911th Air Refueling Squadron

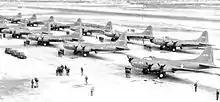
411th Bombardment Squadron B-17E Flying Fortresses at Gowen Field, Idaho, 1943

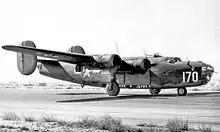
411th Bombardment Squadron B-24E Liberator at Gowen Field, Idaho, 1943.

On 1 February 1942, the 21st was finally assigned to the 29th Bombardment Group. In June 1942, I Bomber Command took over the antisubmarine mission and the 21st became part of II Bomber Command. It was redesignated as the 411th Bombardment Squadron and moved to Gowen Field, Idaho. At Gowen, the squadron was an Operational Training Unit (OTU), first with Boeing B-17 Flying Fortresses and, after 1943, with Consolidated B-24 Liberators.